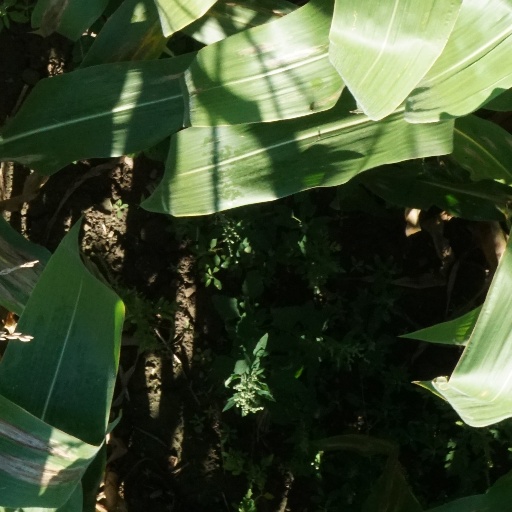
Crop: maize; corn